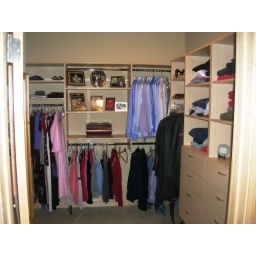
Closets For Life custom designs and builds closets for home or office in Minnesota.952-484-0416